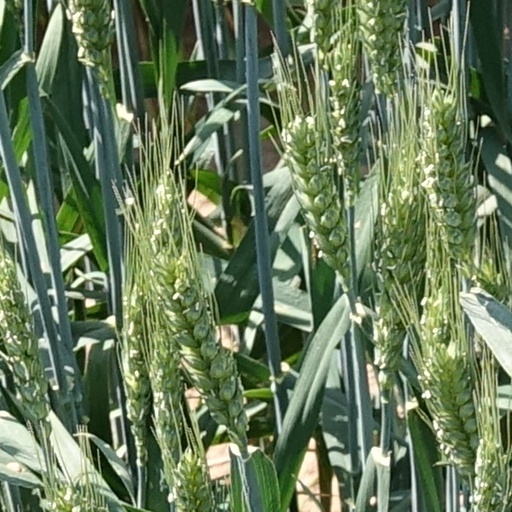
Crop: wheat